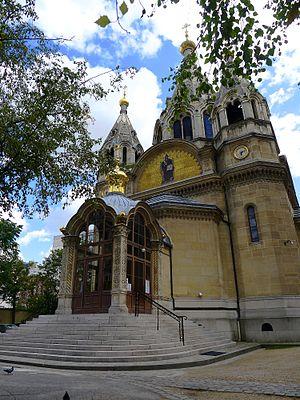
Cathédrale orthodoxe St-Alexandre-Nevski , rue Daru - Paris VIII
La cathédrale Saint-Alexandre-Nevsky est une église orthodoxe russe située à Paris, 12, rue Daru, dans le 8ᵉ arrondissement.